Mr. Blue Grass

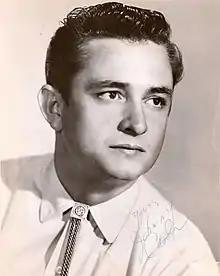
The first song recorded at the final session for "Mr. Blue Grass" was a cover of Johnny Cash's "Big River".

The first recording session for what would become "Mr. Blue Grass" took place on November 30, 1960. During this session, the group recorded George Vaughn Horton's "Sold Down the River", guitarist Carl Butler's "Linda Lou" (which he had originally recorded in 1951), the traditional "You Live in a World All Your Own", and Bill Monroe's own "Little Joe" (which he had originally recorded with brother Charlie in 1938). The next day, the band recorded four more songs for the album: George W. Edgins and Roy Acuff's "Put My Rubber Doll Away", the Louvin Brothers' "Seven Year Blues", the Tommy Duncan-written Bob Wills song "Time Changes Everything", and finally the folk standard "Lonesome Road Blues", which banjo player Curtis McPeake suggested when they were unsure what to record last.